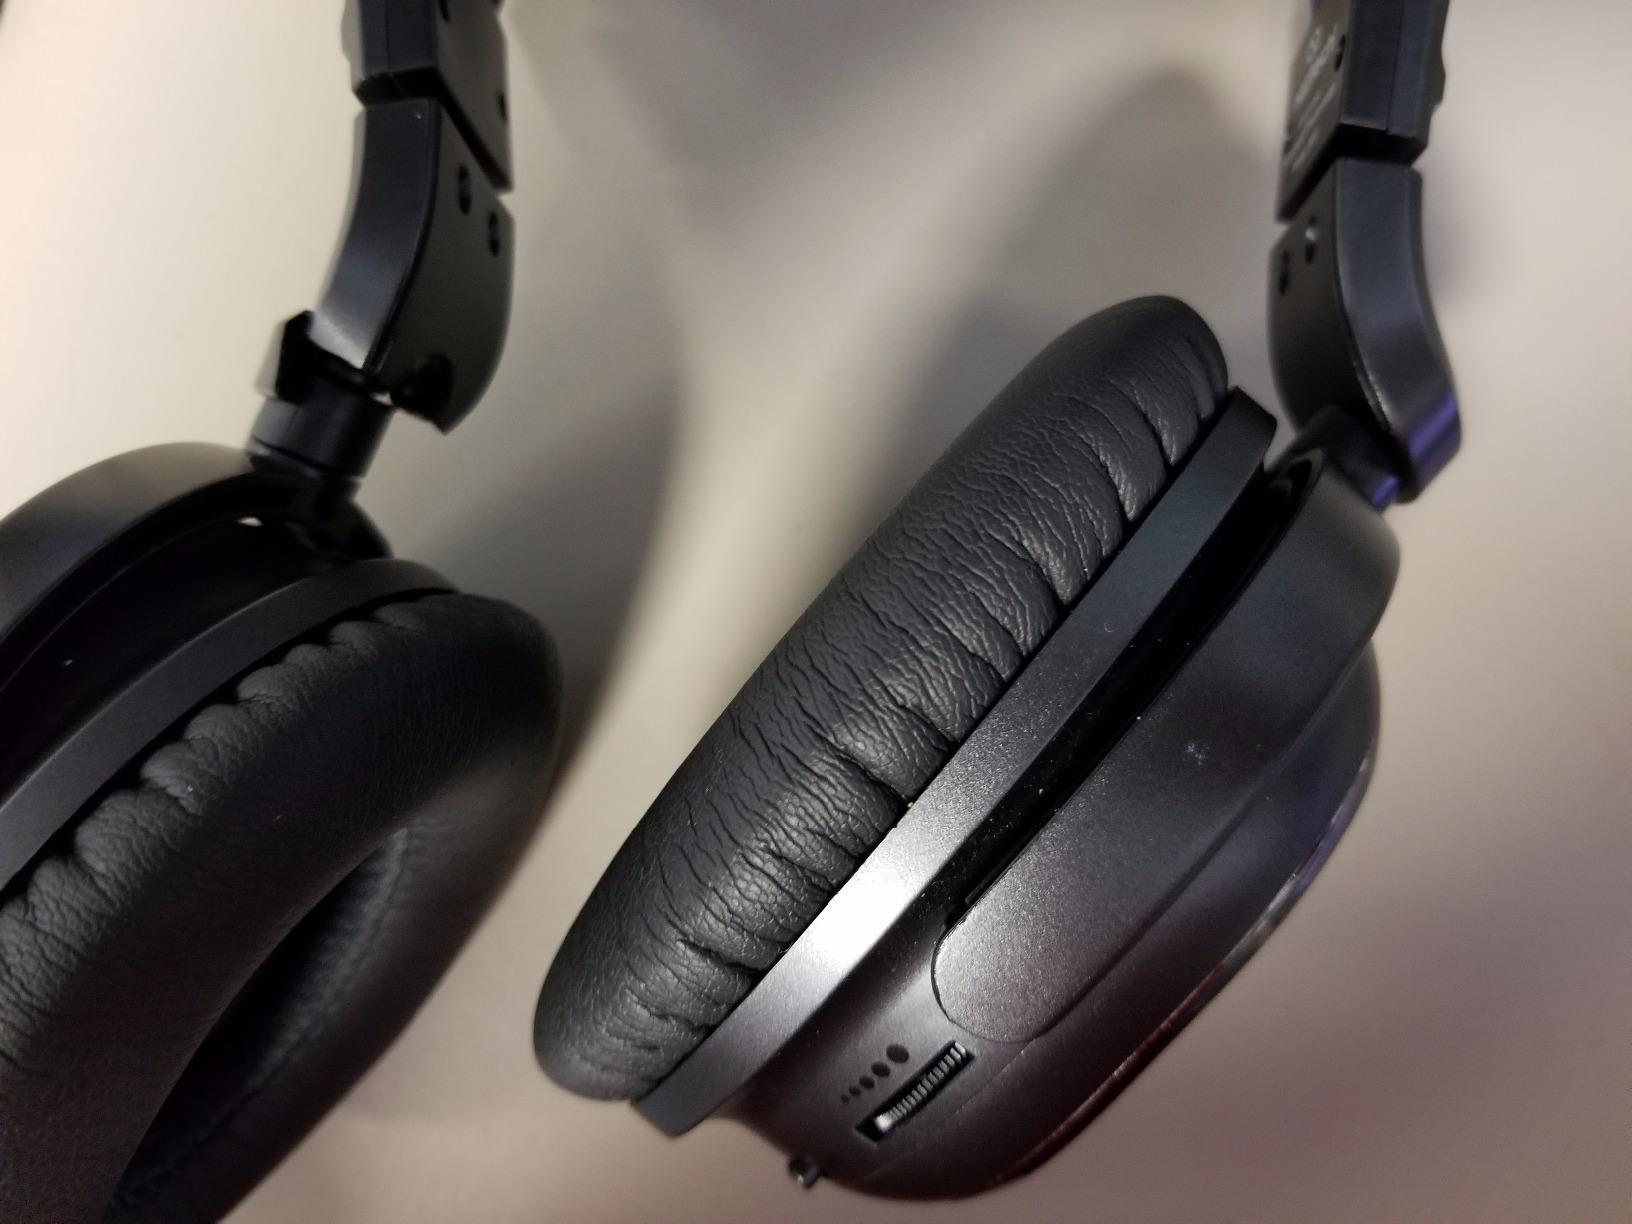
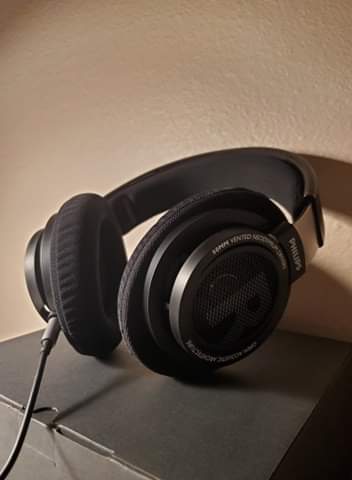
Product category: headphones
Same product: no